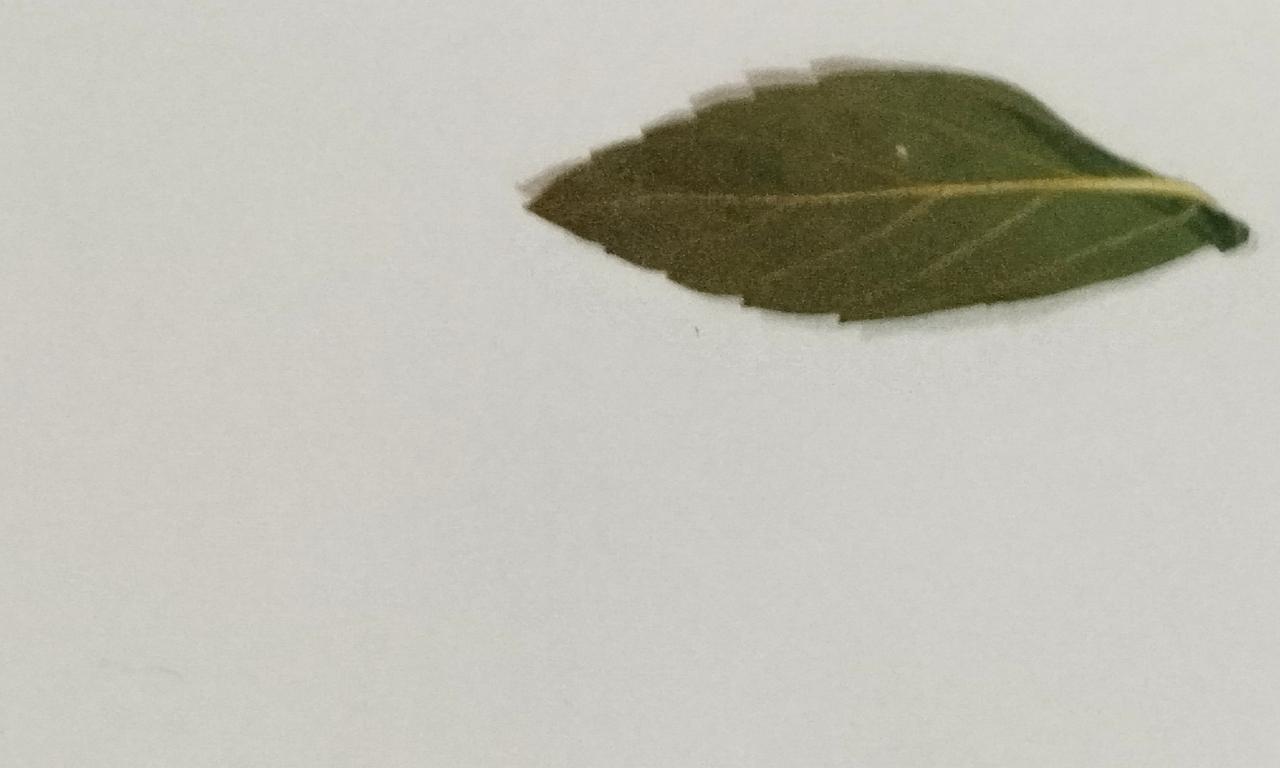
Label: Dried